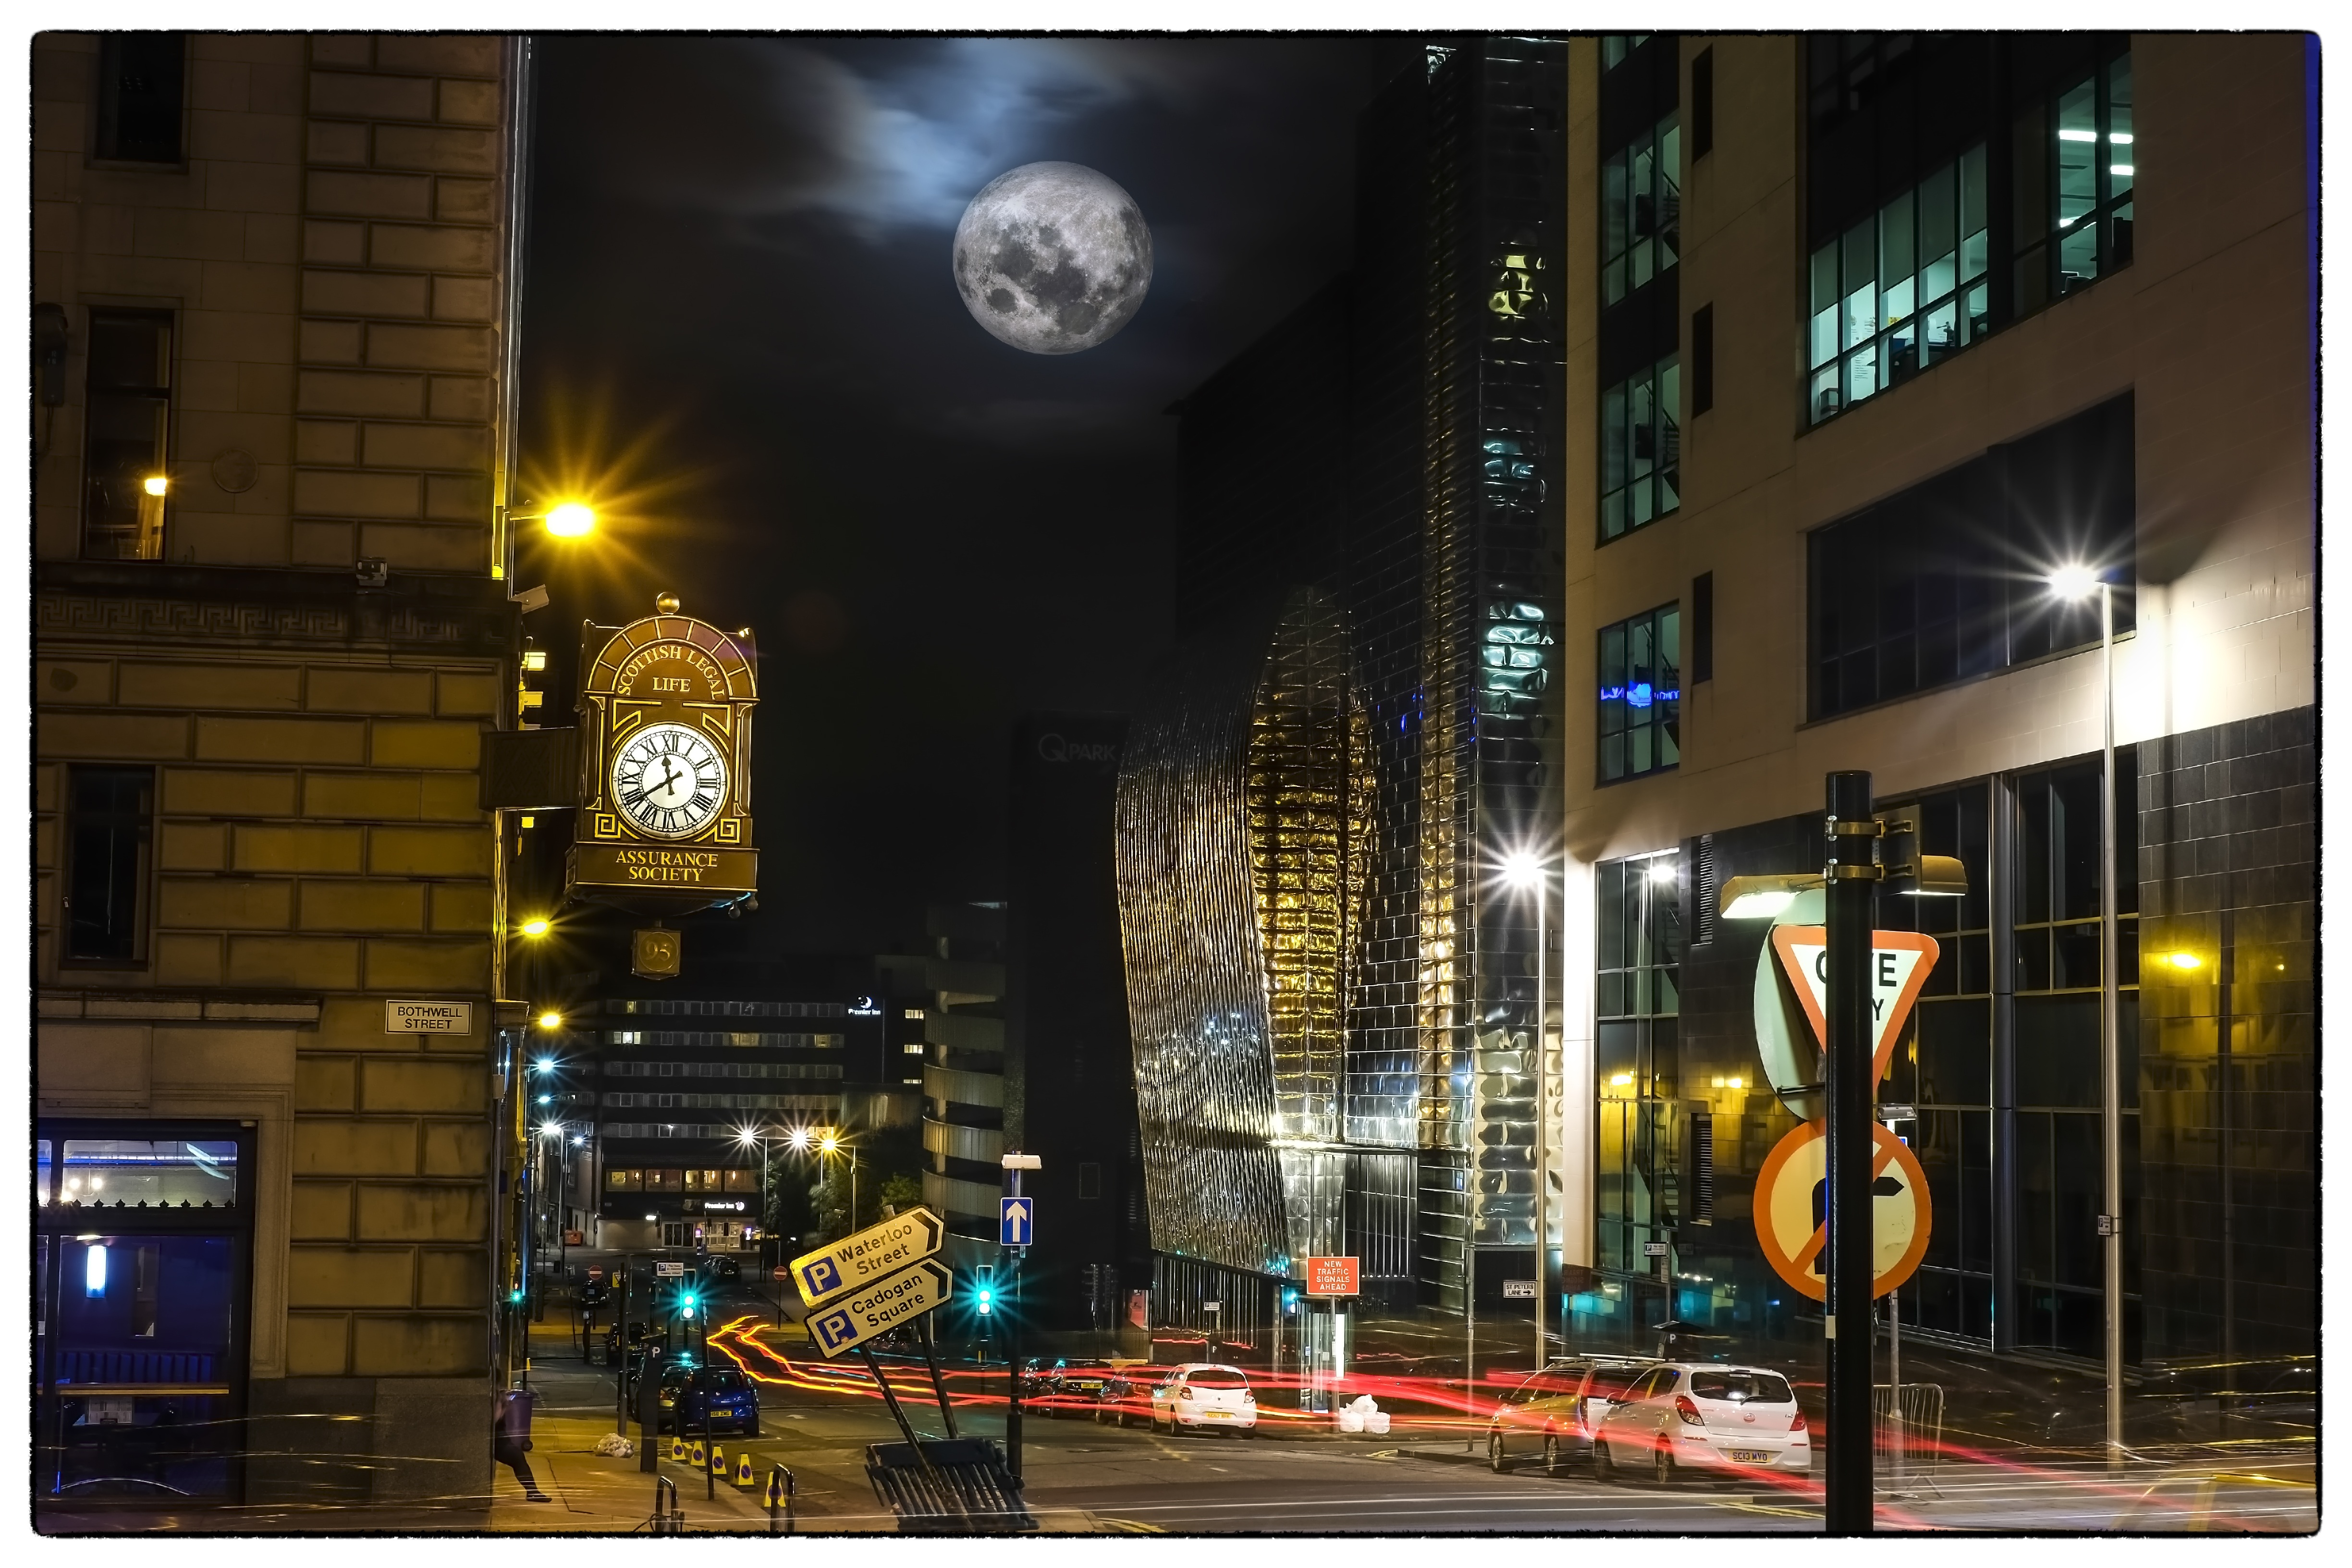
landscape, light, architecture, sky, skyline, street, night, star, town, view, building, city, skyscraper, urban, cityscape, downtown, travel, dark, dusk, evening, landmark, signage, lighting, moon, modern, moonlight, buildings, scene, metropolis